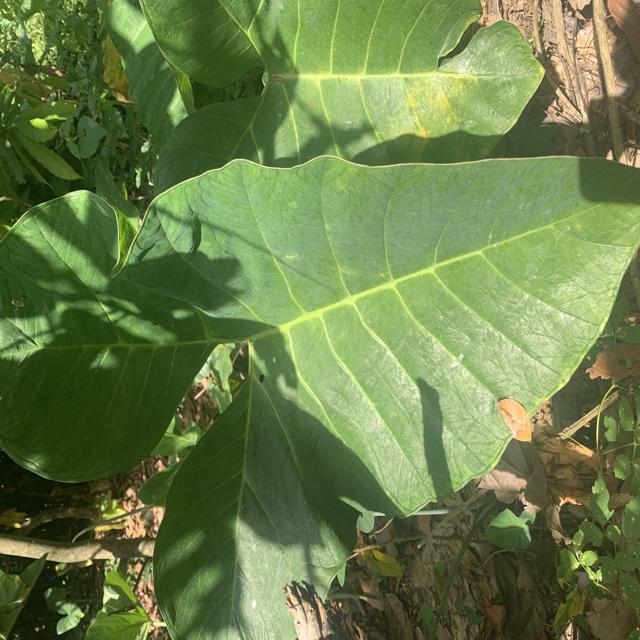
Label: Healthy